Film poster

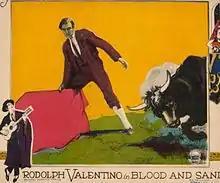
Rudolph Valentino in "Blood and Sand", 1922

The first poster for a specific film, rather than a "magic lantern show", was based on an illustration by Marcellin Auzolle to promote the showing of the Lumiere Brothers film "L'Arroseur arrosé" at the Grand Café in Paris on December 26, 1895.